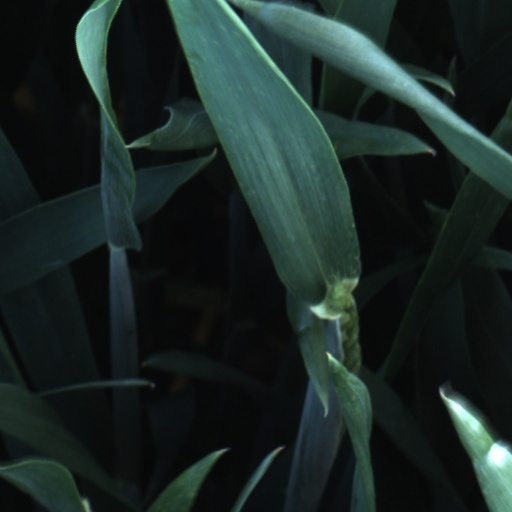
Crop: wheat